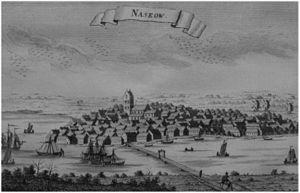
Nakskov est la plus grande des villes de la municipalité de Lolland depuis la réforme communale de 2007. Elle n'en est pas pour autant le chef-lieu, qui revient à la cité voisine de Maribo.